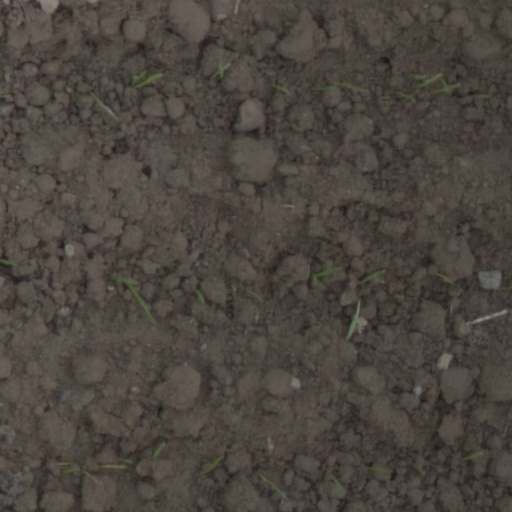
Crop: wheat